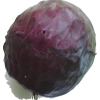
Label: red_cabbage